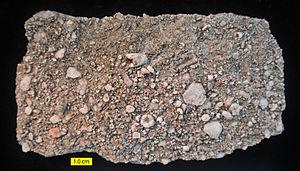
L'encrinite ou calcaire à encrines est une roche carbonatée bioclastique composée essentiellement d'encrines, encore appelés entroques ou ossicules, pièces carbonatées fossiles de l'endosquelette de crinoïdes.